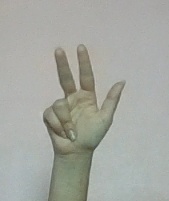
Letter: al